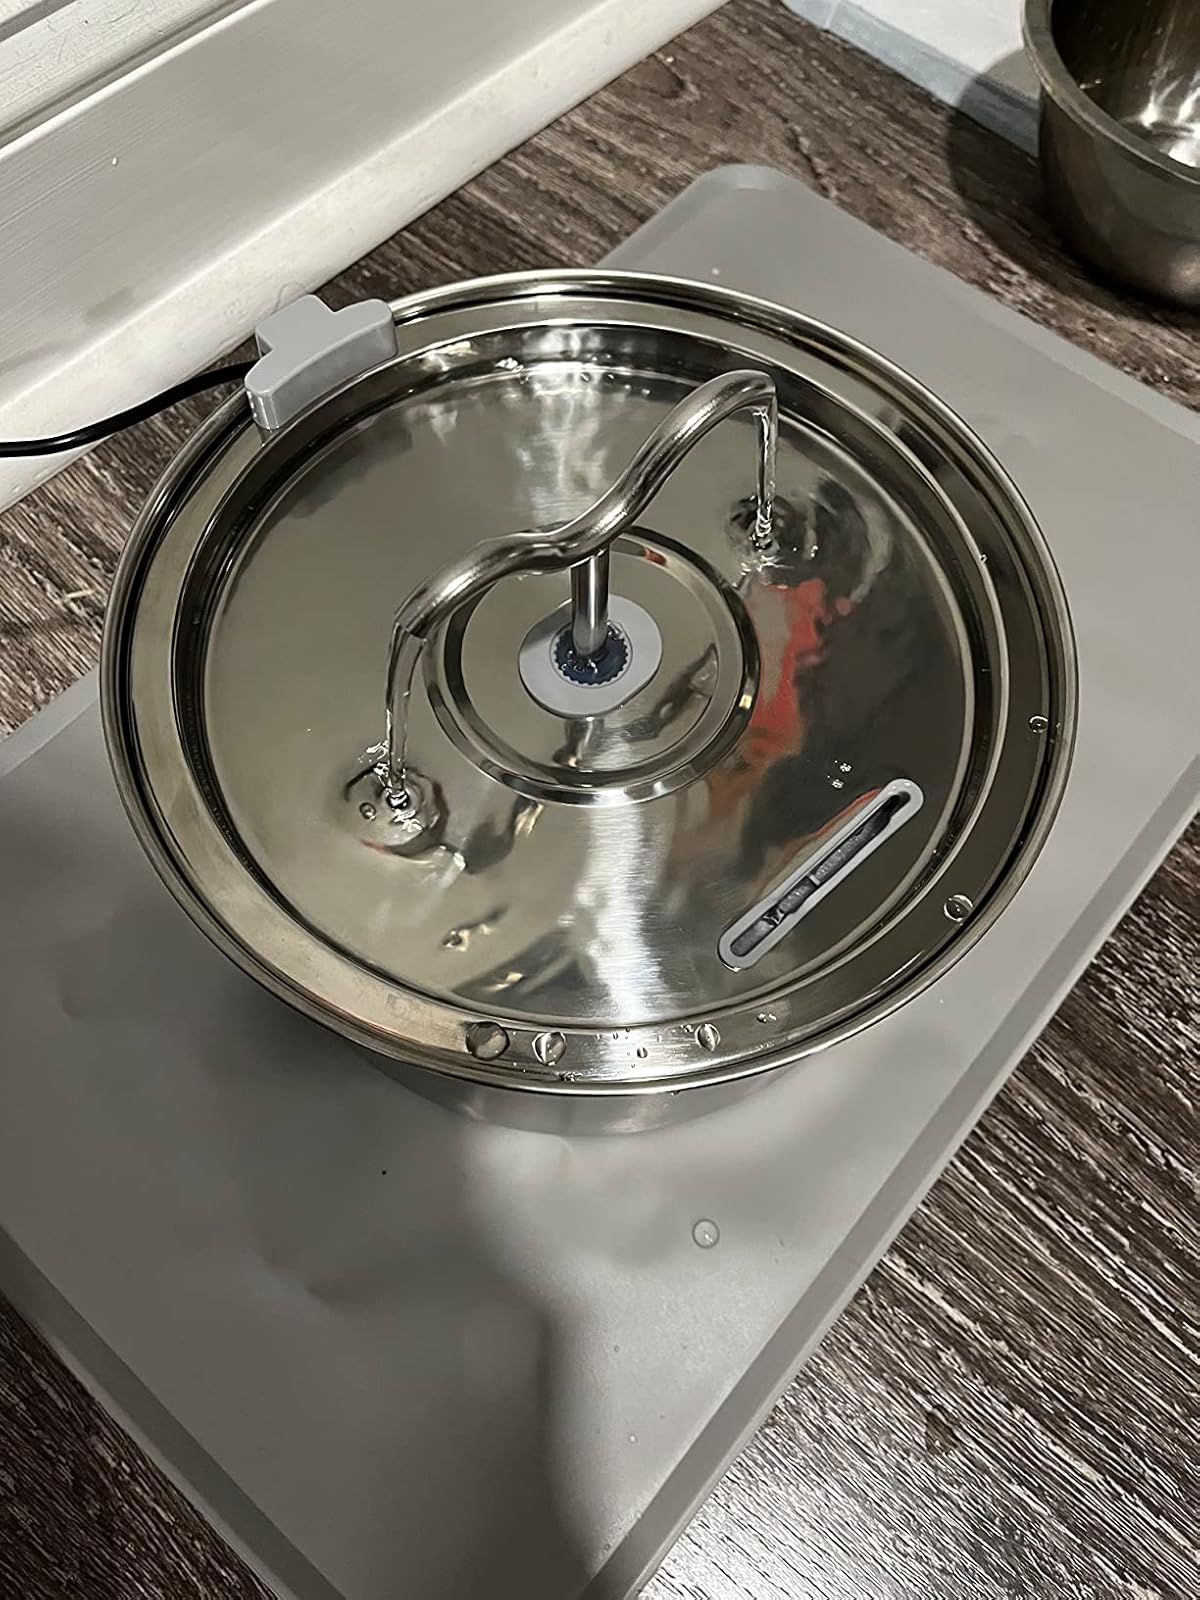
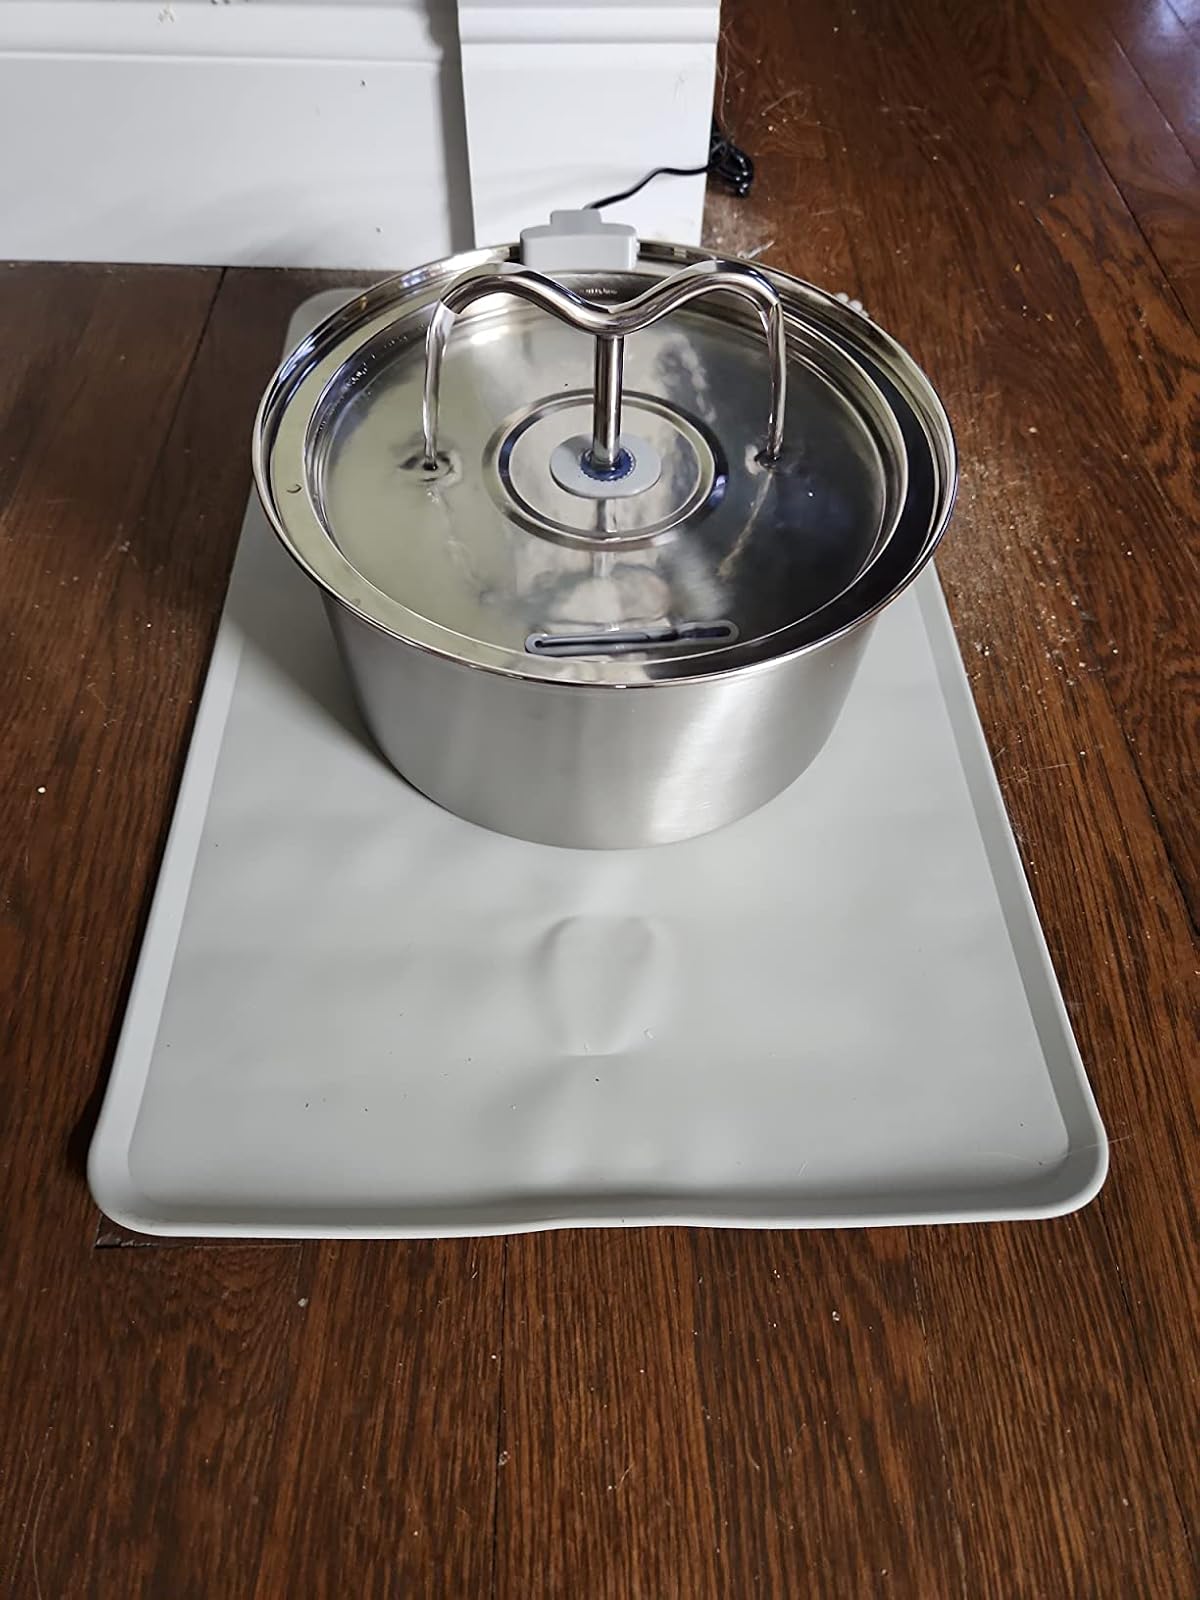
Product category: items_bowl
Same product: yes